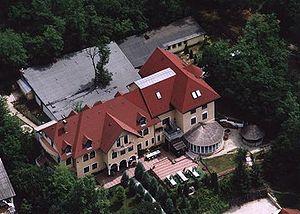
Domony est un village et une commune du comitat de Pest en Hongrie.